Romy Schneider

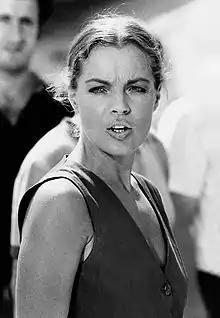
Schneider during the filming of "Lady Caliph" (1970)

In 1964, Delon broke up with Schneider to marry Nathalie Barthélémy as he got her pregnant, and they had a son together, Anthony Delon. Delon divorced Barthélémy in 1969, after which he kept pursuing Schneider, but she always refused to get back together. However, they remained close lifelong friends and continued to work together in such films as "La Piscine" ("The Swimming Pool", 1968) and "The Assassination of Trotsky" (1972).